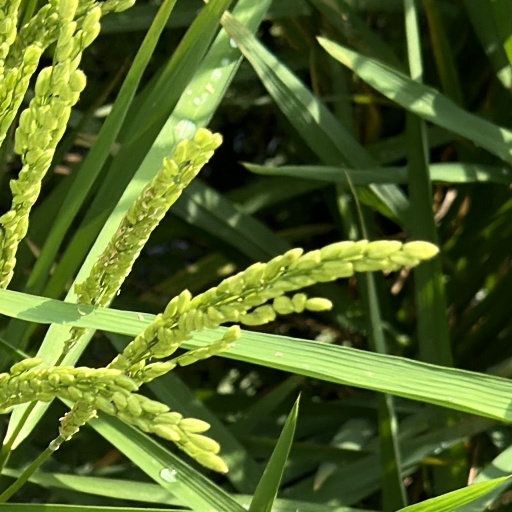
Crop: rice